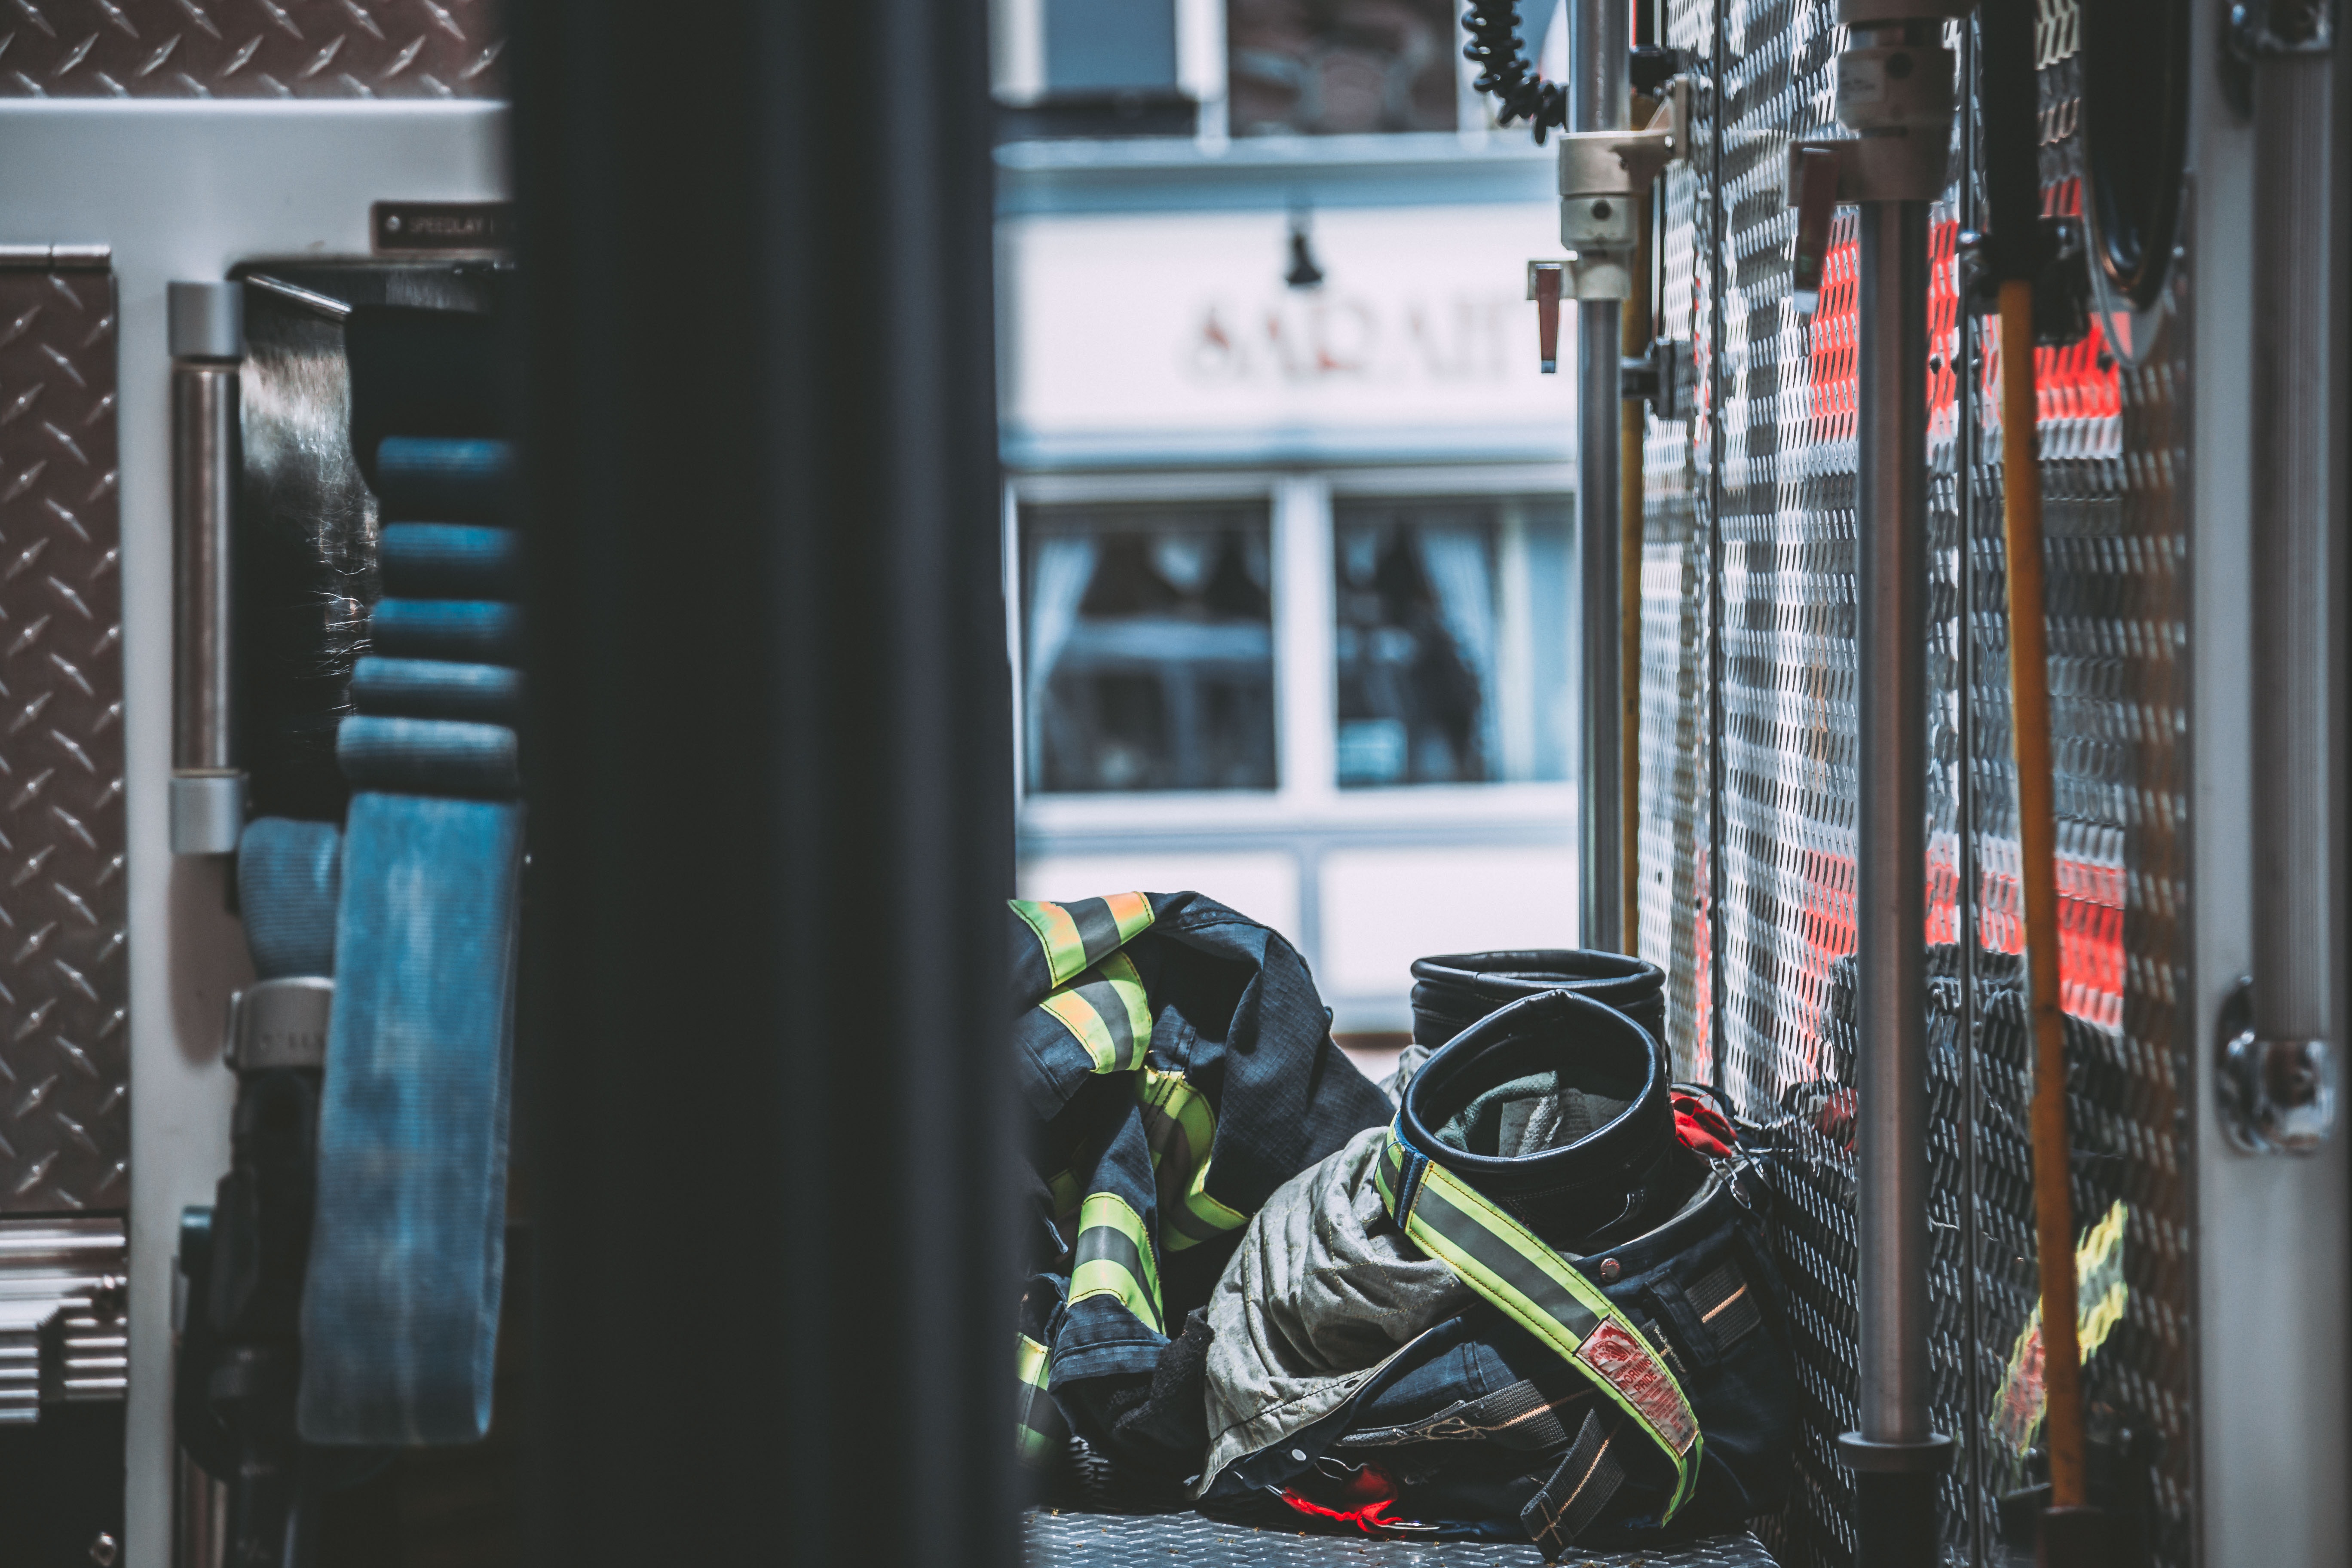
blue, urban area, metropolitan area, technology, architecture, reflection, city, metropolis, street, window, glass, facade, building